Deep chlorophyll maximum

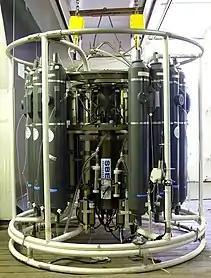
Fig. 1 Field photo of a CTD rosette, which measures the conductivity, temperature, and pressure of water samples.

The DCM is often located tens of meters below the surface, and cannot be observed by using traditional satellite remote sensing methods. Estimates of primary productivity are often made via these remote sensing methods coupled with statistical models, though these statistical calculations may not have accurately included production in the DCM. The DCM of a study area can be determined in-situ through the use of an underwater instrument (CTD rosette with niskin bottles) to measure various parameters such as salinity (including dissolved nutrients), temperature, pressure, and chlorophyll fluorescence. Collected water samples can be used to determine phytoplankton cell counts. These measurements can then be converted into chlorophyll concentrations, phytoplankton biomass, and phytoplankton productivity. Another way to estimate primary productivity in the DCM is to create a simulation of the DCM formation in a region by making a 3D model of the region. This can be done if sufficient hydrodynamic and biogeochemical data exists for that ocean region.